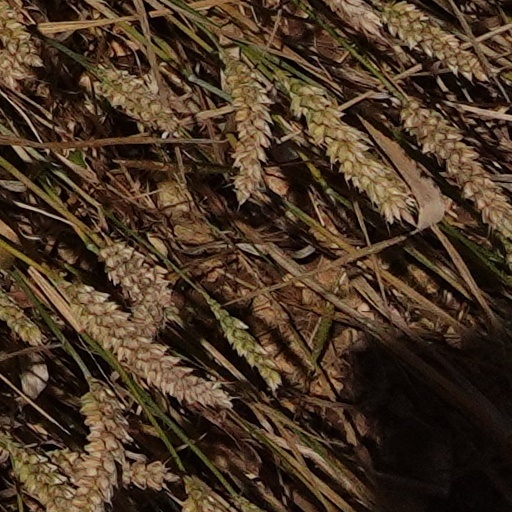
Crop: wheat